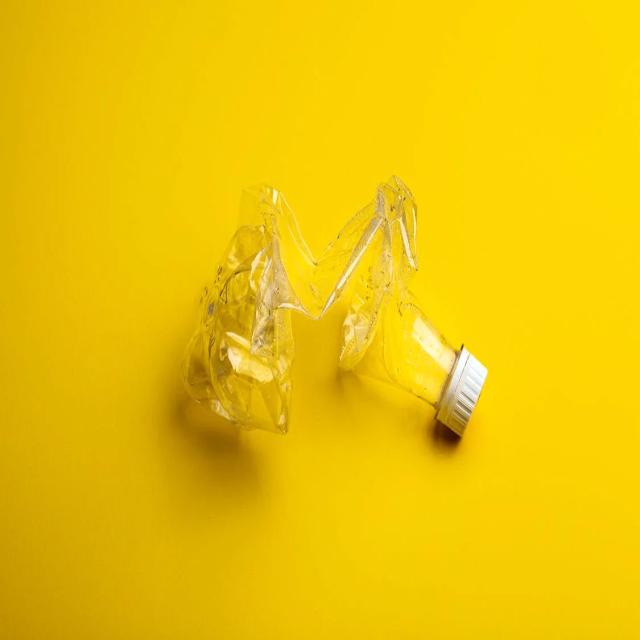
Label: Plastic